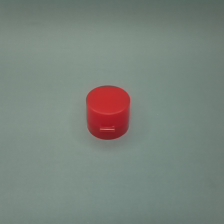
Color: red/orange/pink/fuchsia/brown
Cap type: flip-top cap